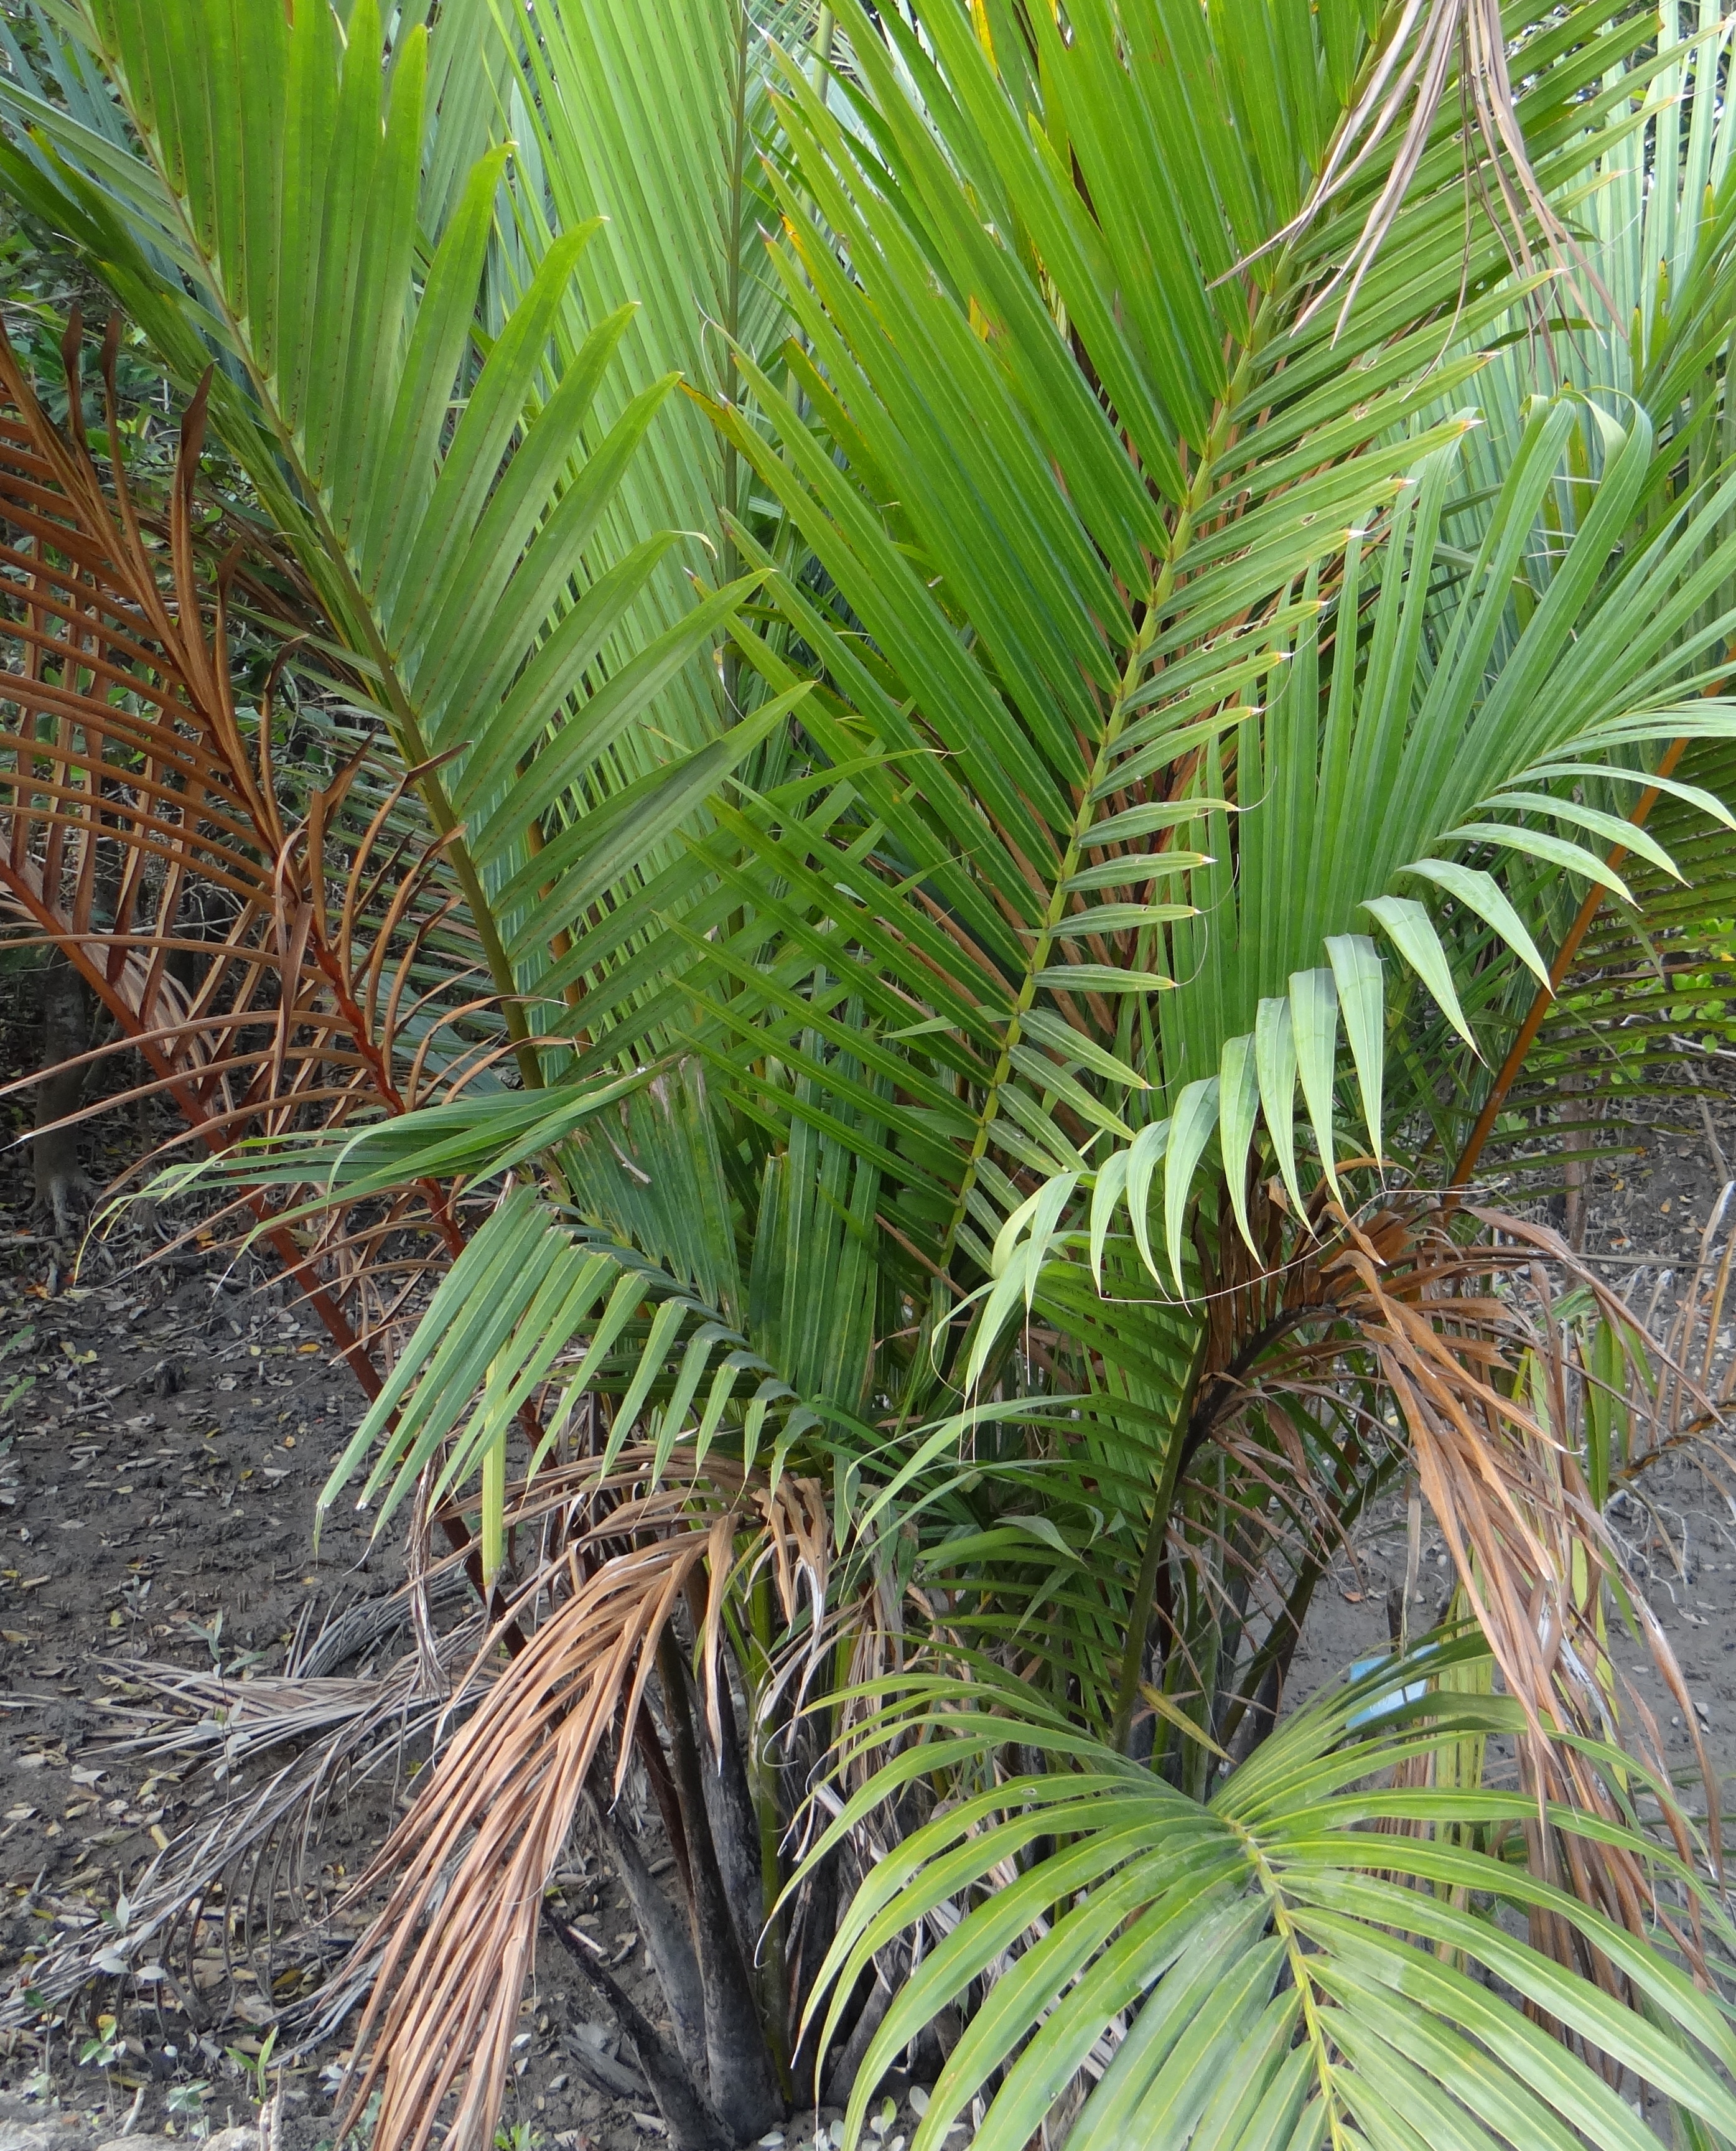
tree, swamp, plant, leaf, flower, jungle, palm, botany, national park, vegetation, rainforest, heritage, unesco, india, tropics, flowering plant, mangroves, sundarbans, plant stem, woody plant, land plant, arecales, palm family, borassus flabellifer, saw palmetto, golpatta, nipa fruticans, ramsar site